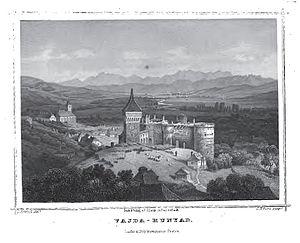
Hunedoara est une ville du județ de Hunedoara, en Transylvanie, Roumanie.